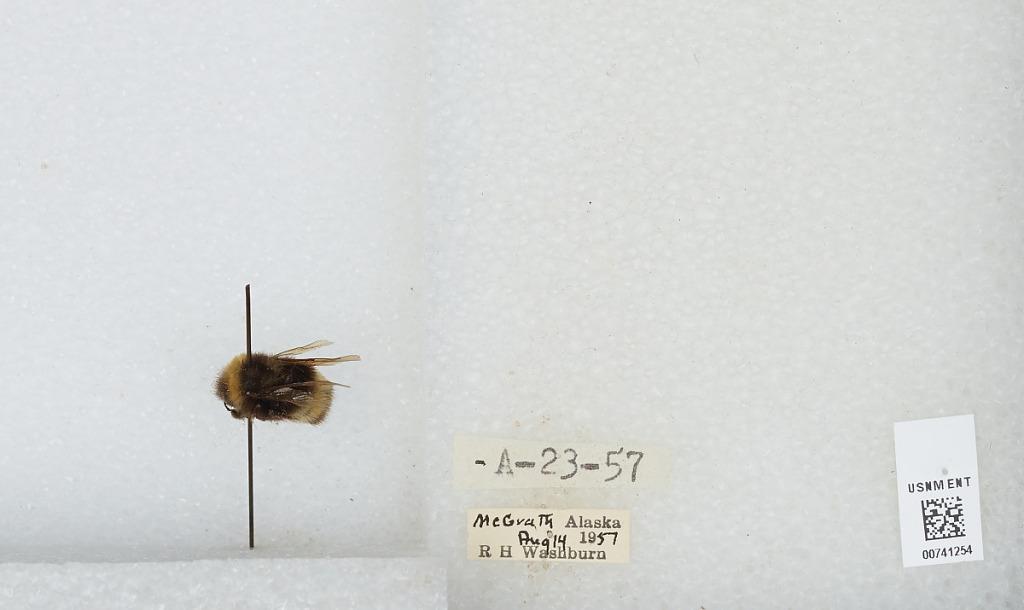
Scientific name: Bombus (Bombus) occidentalis Greene
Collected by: R. Washburn
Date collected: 1957-8-14
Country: United States
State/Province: Alaska
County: Yukon-Koyukuk
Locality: McGrath
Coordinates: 62.9519, -155.577